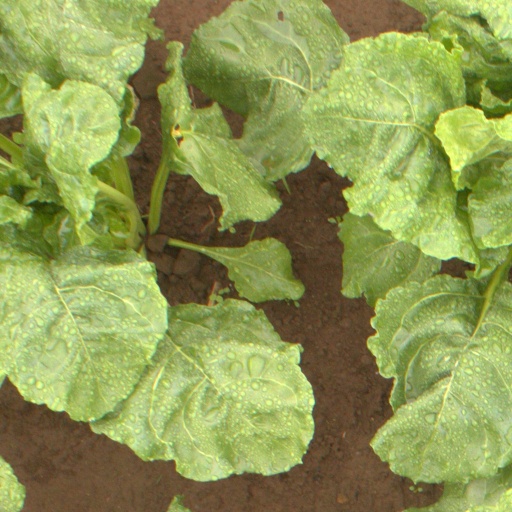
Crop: sugar beet